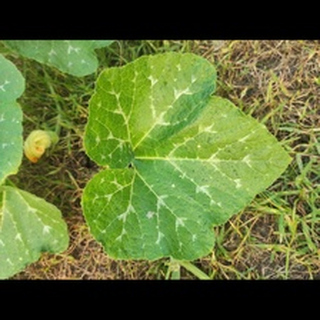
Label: pumpkin_bacterial_leaf_spot